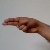
The image shows a hand gesture representing the letter 'H' in Indian Sign Language.